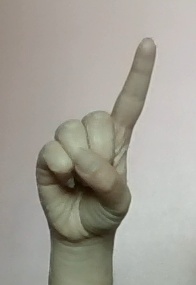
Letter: bb